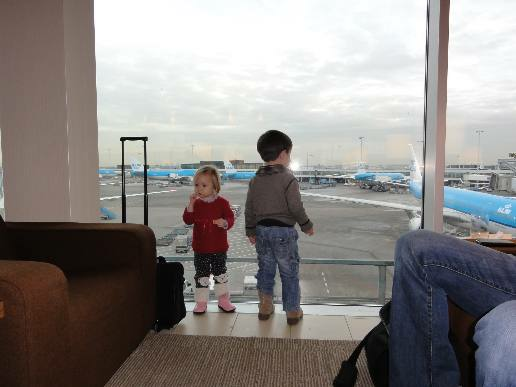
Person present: Yes